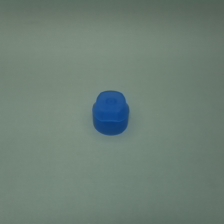
Color: blue
Cap type: flip-top cap